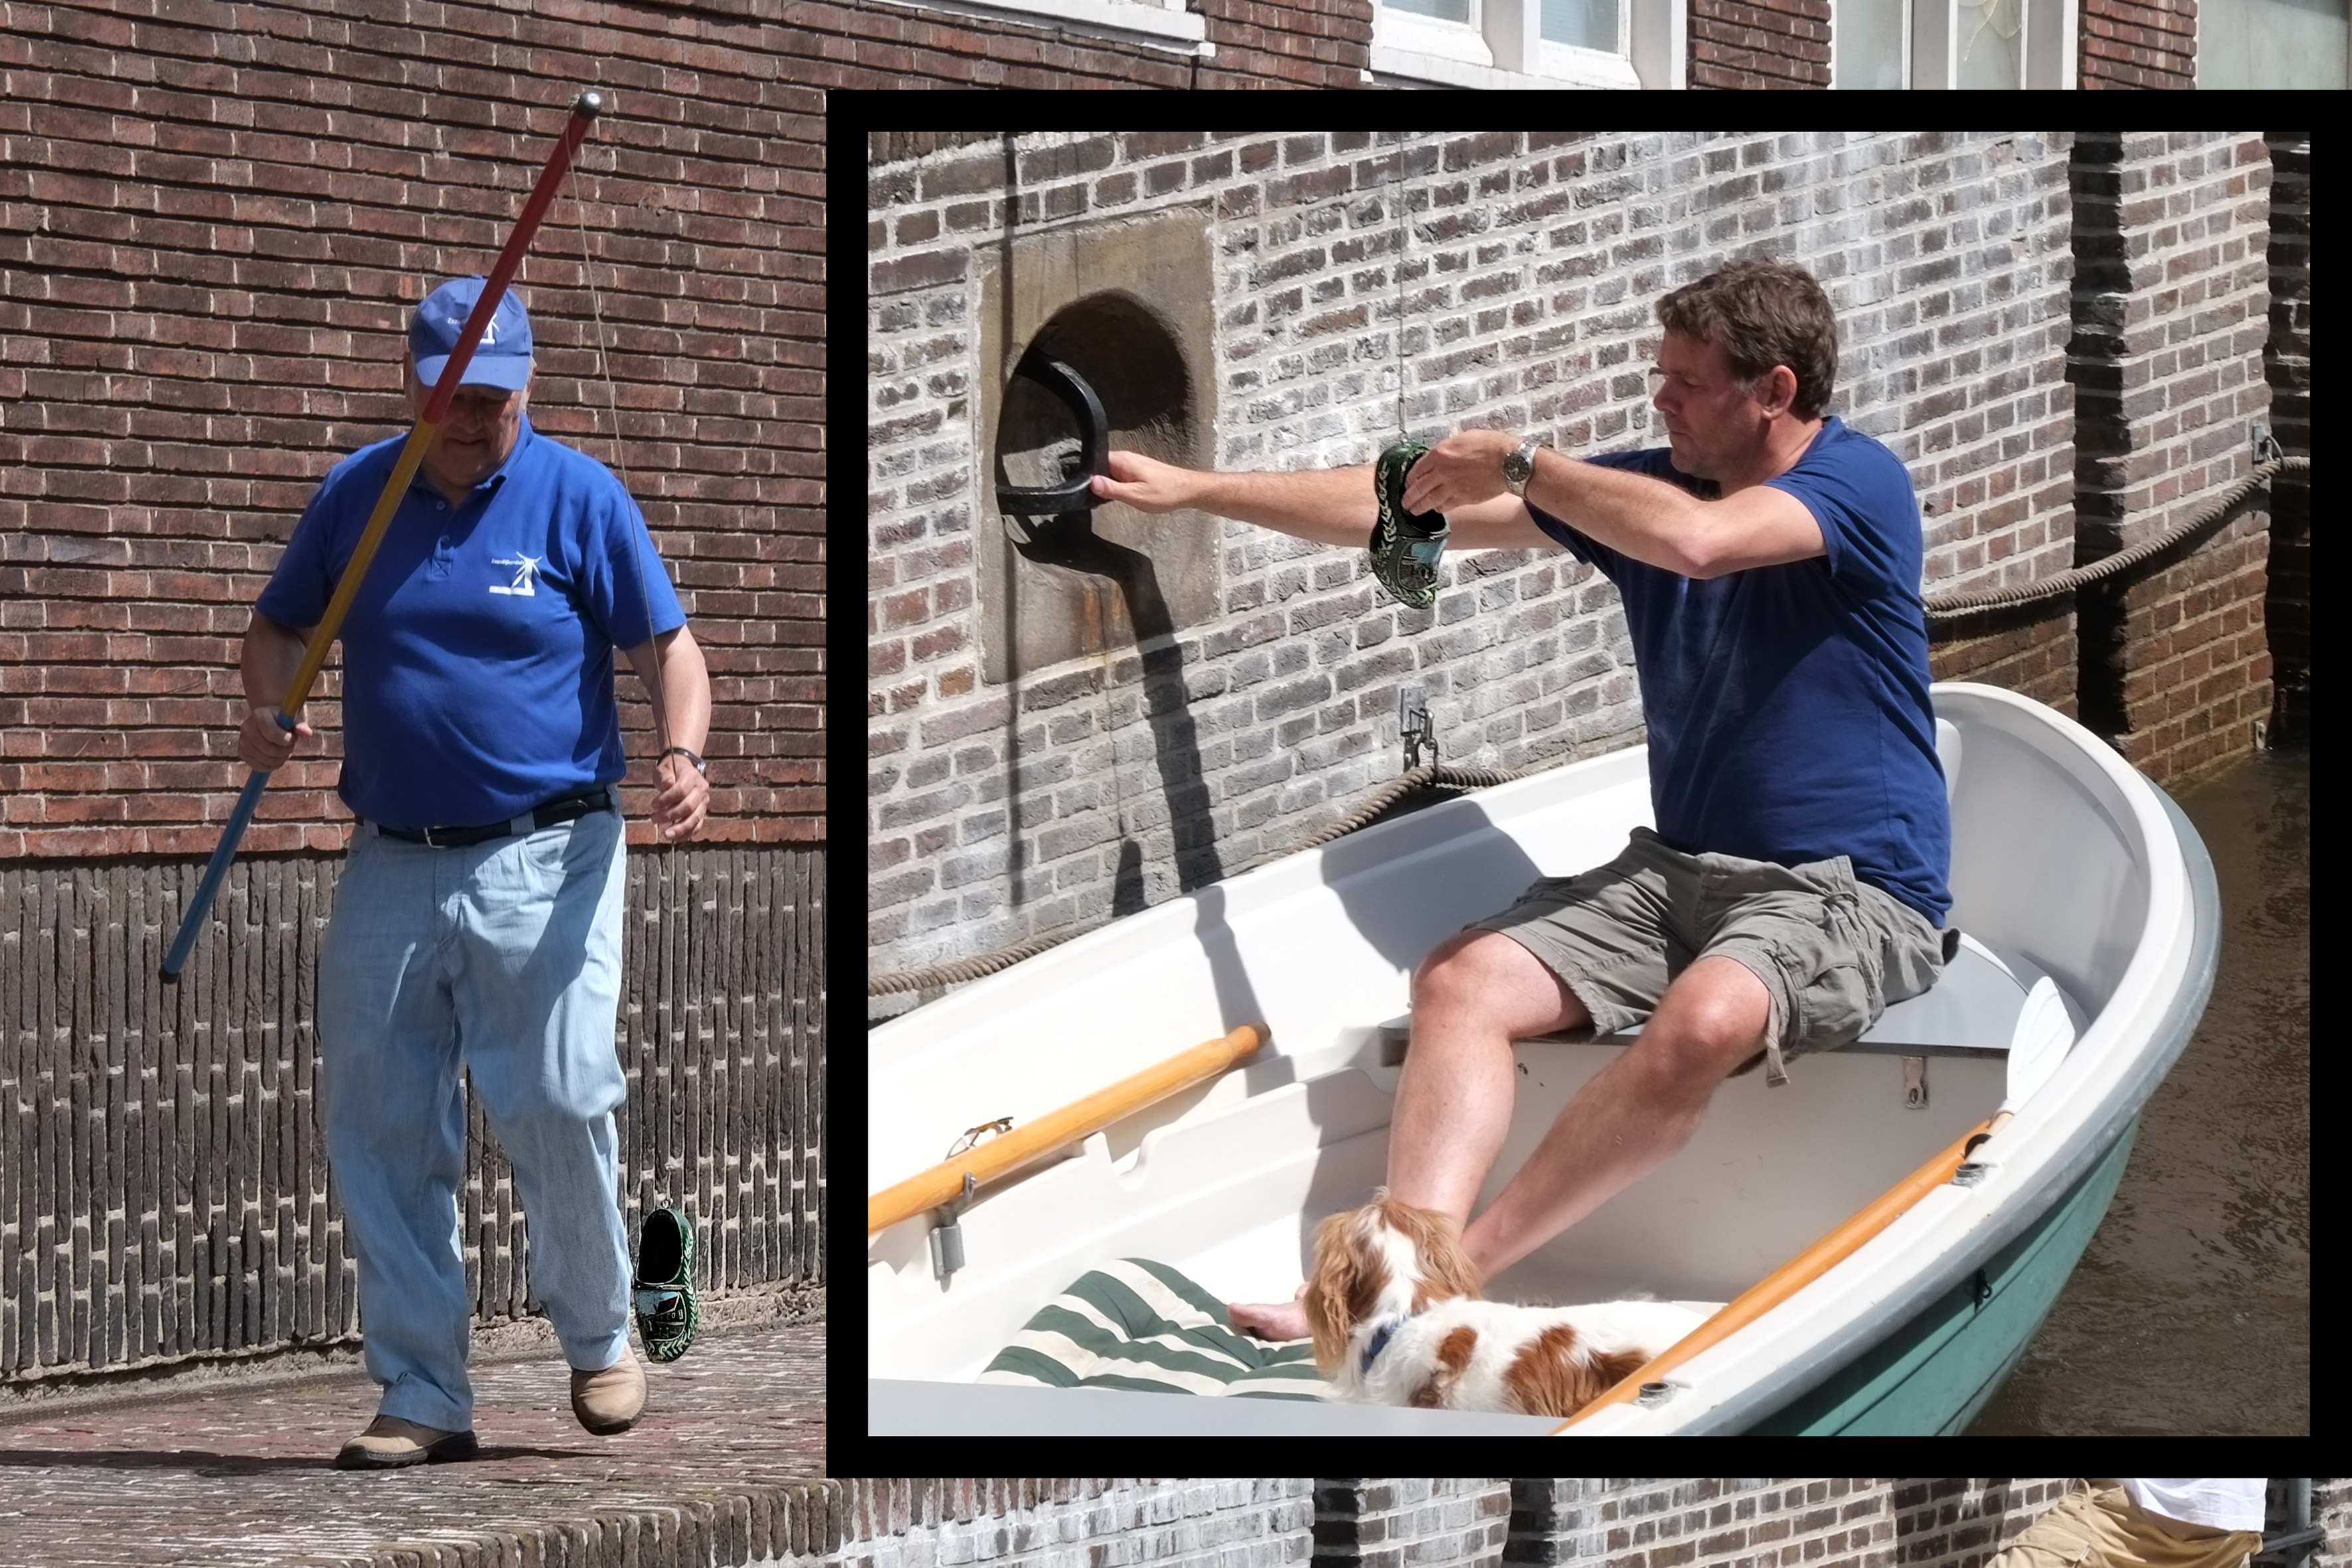
travel, fujifilm, leisure, netherlands, x, fuji, fujix, fujixe1, xfuji, e1fujifilmzaanse, schanstravels